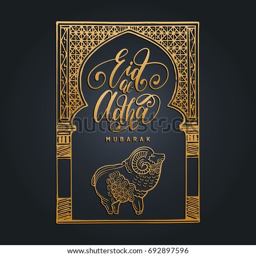
calligraphic inscription translated into human language as holiday .